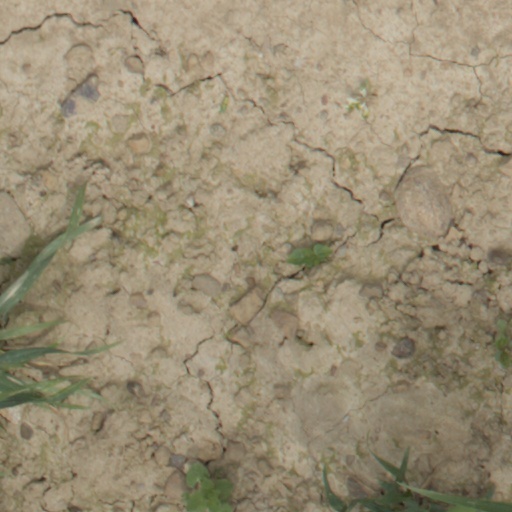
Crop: wheat